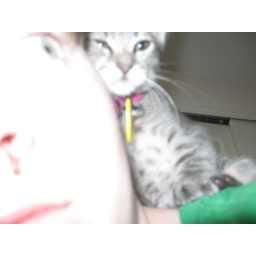
Sister likes to sit on my shoulder, and nuzzle my ear, while I'm sitting in my computer chair.